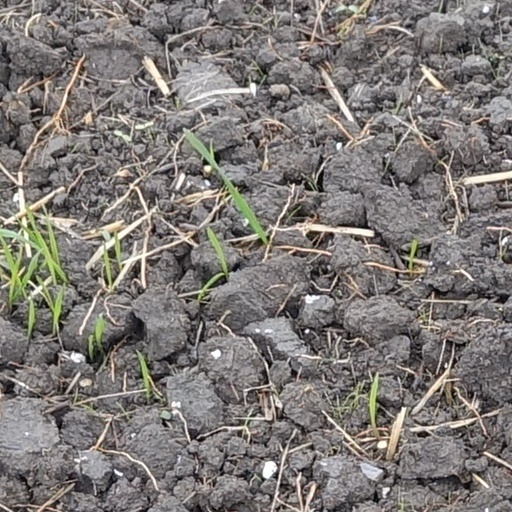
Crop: wheat